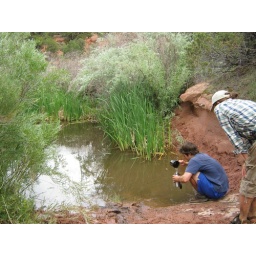
Keegan trying to avoid the cow pie in the water